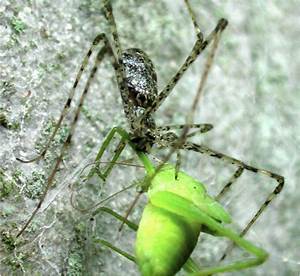
Label: ragno